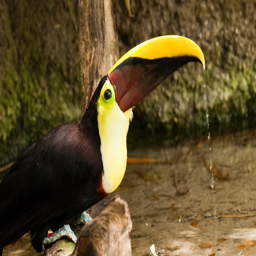
this is biological species and it is found